Rudeboy (singer)

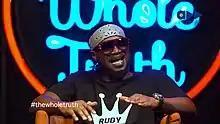
Paul Okoye during an interview on Accelerate TV

Paul Nonso Okoye (born 18 November 1981), who is better known as Rudeboy, is a Nigerian singer. He rose to fame in the 2000s as a member of the P-Square duo with his identical twin brother Peter Okoye.